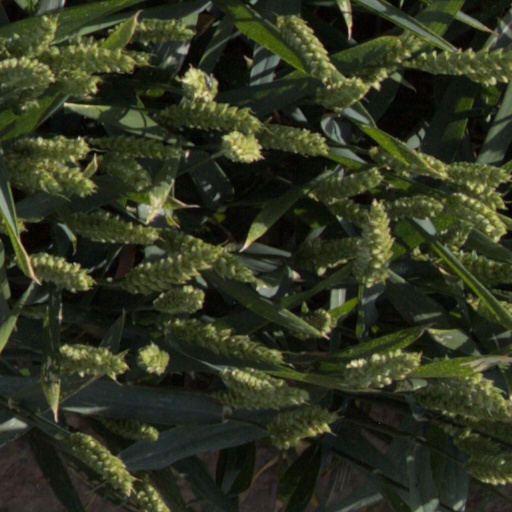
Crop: wheat